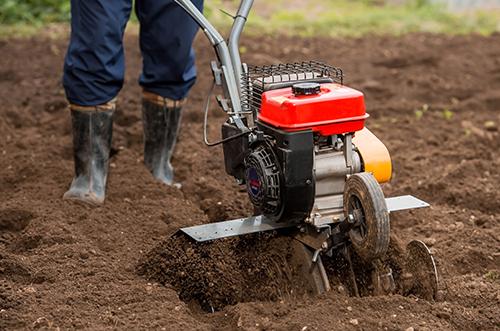
Mwanaume mkulima ambae amevalia viatu maalumu kwa ajili ya kukanyaga ardhi ya shambani, vinavyomsaidia kujikinga na wadudu mbalimbali walioko kwenye udongo, wakati akiendelea kusawazisha mashimo ambae aliachwa na trekta lililotoka kulima shamba lake.